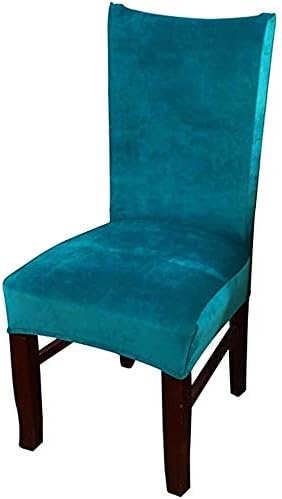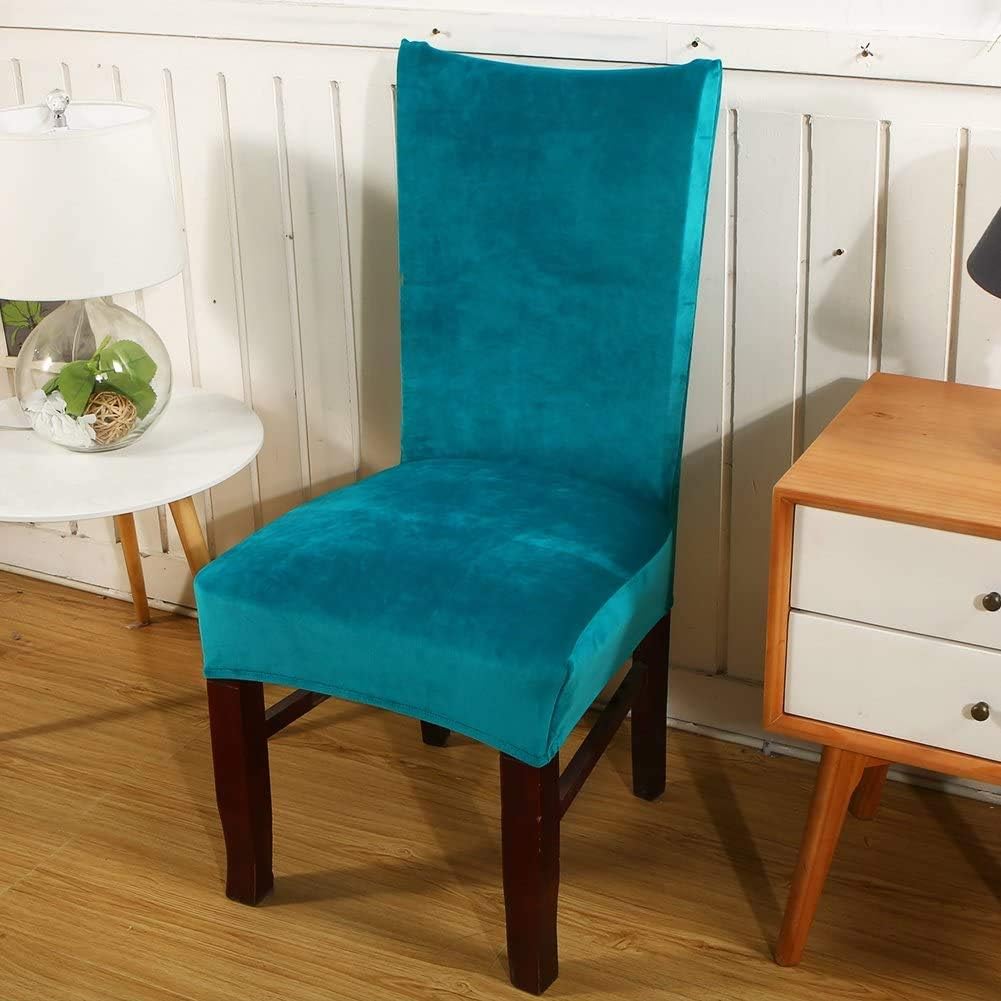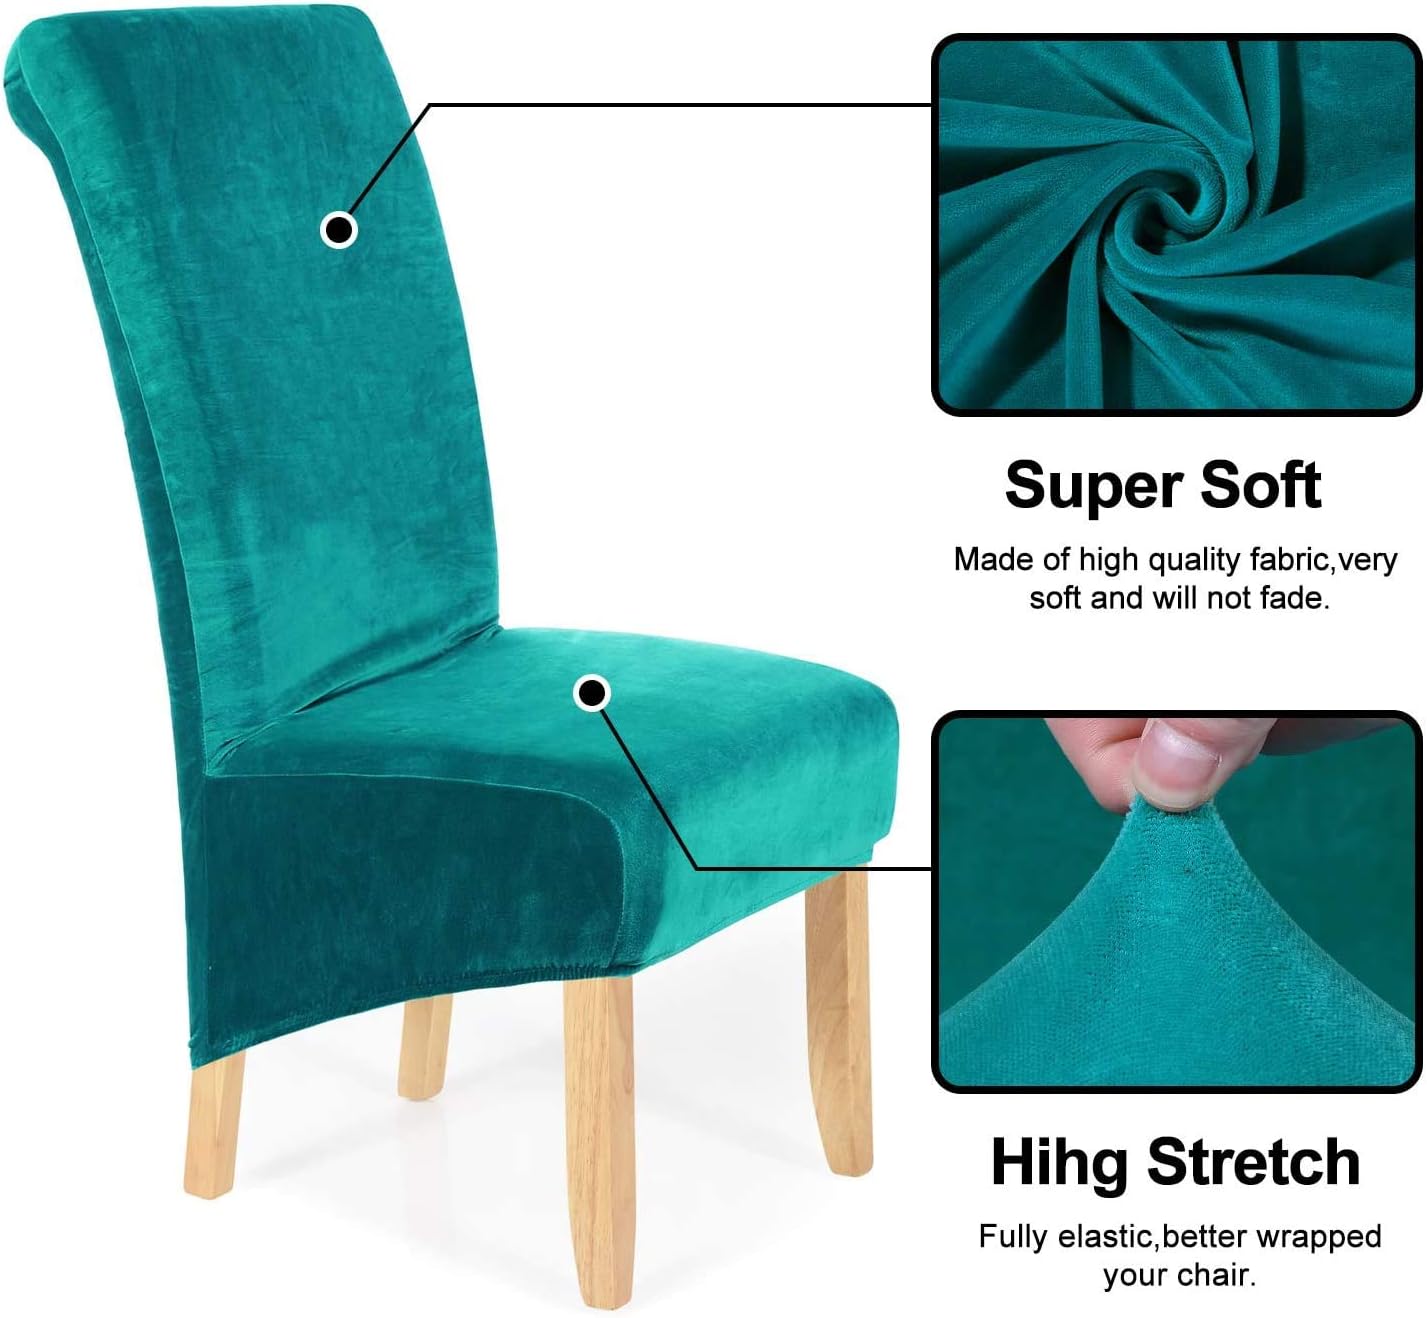
TLLW Dining Chair Covers Stretch Chair Covers Parsons Chair Slipcover Chair Covers for Dining Room Set of 4 (Blue)
Category: Amazon Home
The chair is undoubtedly the most widely used furniture in life and workplace. This is why they are damaged quickly. However, don’t you want to find a way to extend their durability and life, while making them look new for a long time? Okay, you can do it! All you need is this protective seat cover, it will prevent damage and it will immediately make your old chair look elegant, luxurious and new! TLLW chair cover will keep your chair fresh and clean, decorate your house, create the atmosphere you like, and protect your chair from damage as much as possible. Feature: Excellent fabric: 85% polyester and 15% spandex Chair back: (15- 18inches) width x (22- 27 inches) height/ Chair seat: (15- 18 inches) width x (15- 18 inches) length Soft & Comfortable & Breathable & Skin-friendly & Good Wrinkle Resistance Protect Chair & Decorate Room Suitable Occasion: kitchen wedding, banquet, party, hotel, living room, restaurant Easy Care Instructions: Machine washable in cold water Do not bleach No dry cleaning Iron in low heat
Features: Polyester,spandex | High Quality Fabric: 85% polyester and 15% spandex. Stretchy enough to fit most of chairs snugly. High-grade fabrics makes the chair cover durable, wrinkle-resistant, anti-pilling, soft and comfortable. Strapless design, This slipcover is anti-slip with an elasticized bottom, which can secure the cover in place and avoid shifting. | Perfect Size & Color: back height 22-27'' , back width 15-18'', seat width 15-18'' , seat length 15-18''and thickness 2-5''. Available in 3 colors. Kindly measure before ordering. | Care Instructions: Please hand wash or machine wash with cold water.Using mild laundry detergent. Do not bleach.No ironing.Easy to set up, just wrap around furniture and tuck into cushions for a fitted look and feel. | Main Functions and Uses: The thickness is enough to protect your chair from stains, wear, scratches and tears, so that your old Parsons or leather Restaurant Chair will be renewed. | Design: Fashionable and simple style. It is the best choice to decorate living room, dining room, kitchen, hotel, wedding and other occasions. Elastic design prevents sliding.